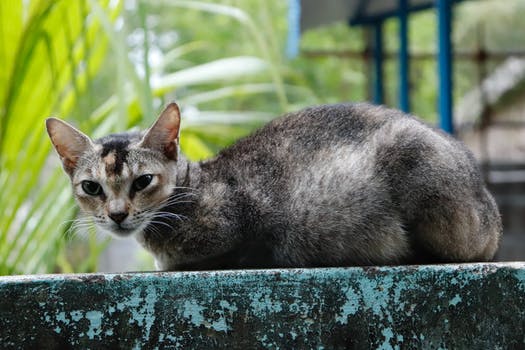
Label: No Watermark